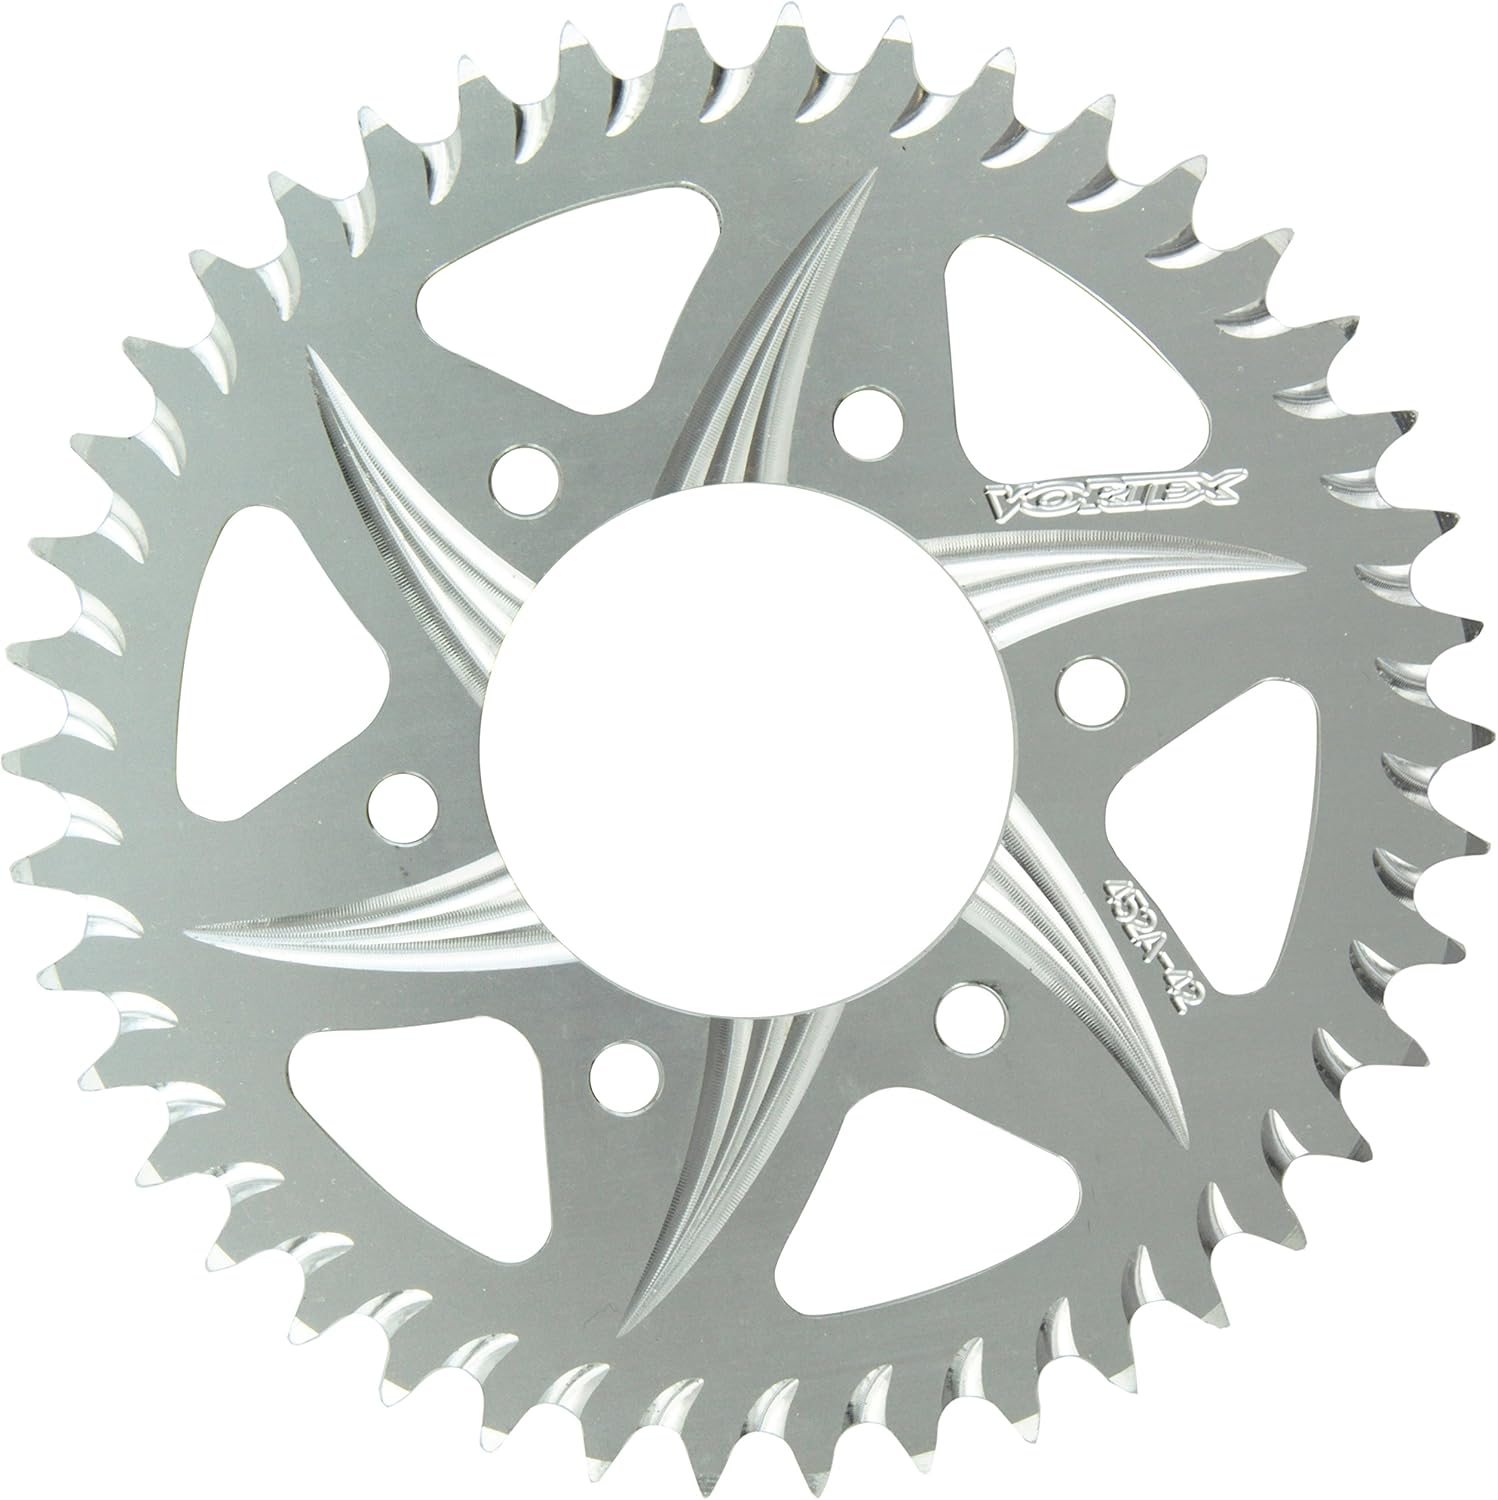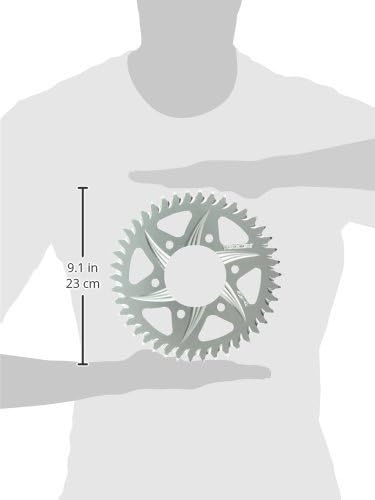
Vortex 452A-42 Silver 42-Tooth 520-Pitch Rear Sprocket
Category: Automotive
• Lightweight CAT5 aluminum racing sprocket.• 100% CNC manufactured in the U.S.A.• Specially formulated alloy per Vortex specifications.• Saber tooth grooves; unique tooth design increases sprocket longevity.• Vortex patented sprocket design is unlike any other sprocket.Note: Sprocket shape and size will vary depending on model, picture is for reference onlyNote: Designed for 520 size OEM replacements or suitable conversions to 520 size chain and sprockets
Features: Lightweight standard aluminum racing sprocket | 100 percent CNC manufactured in the USA | Specially formulated alloy per Vortex specifications | Silver anodized to prevent corrosion | Unique tooth design increases sprocket longevity; Vortex patented sprocket design is unlike any other sprocket